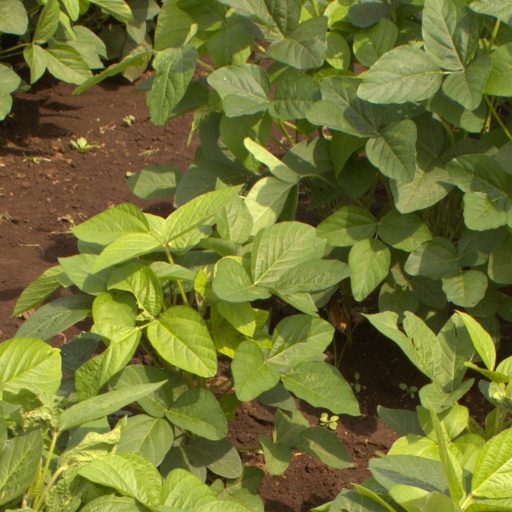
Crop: soybean